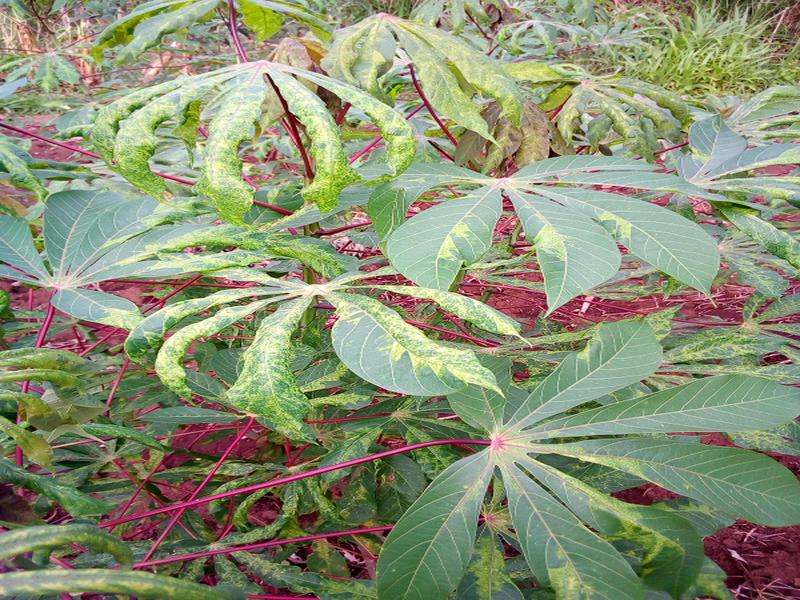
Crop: cassava
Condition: mosaic_disease